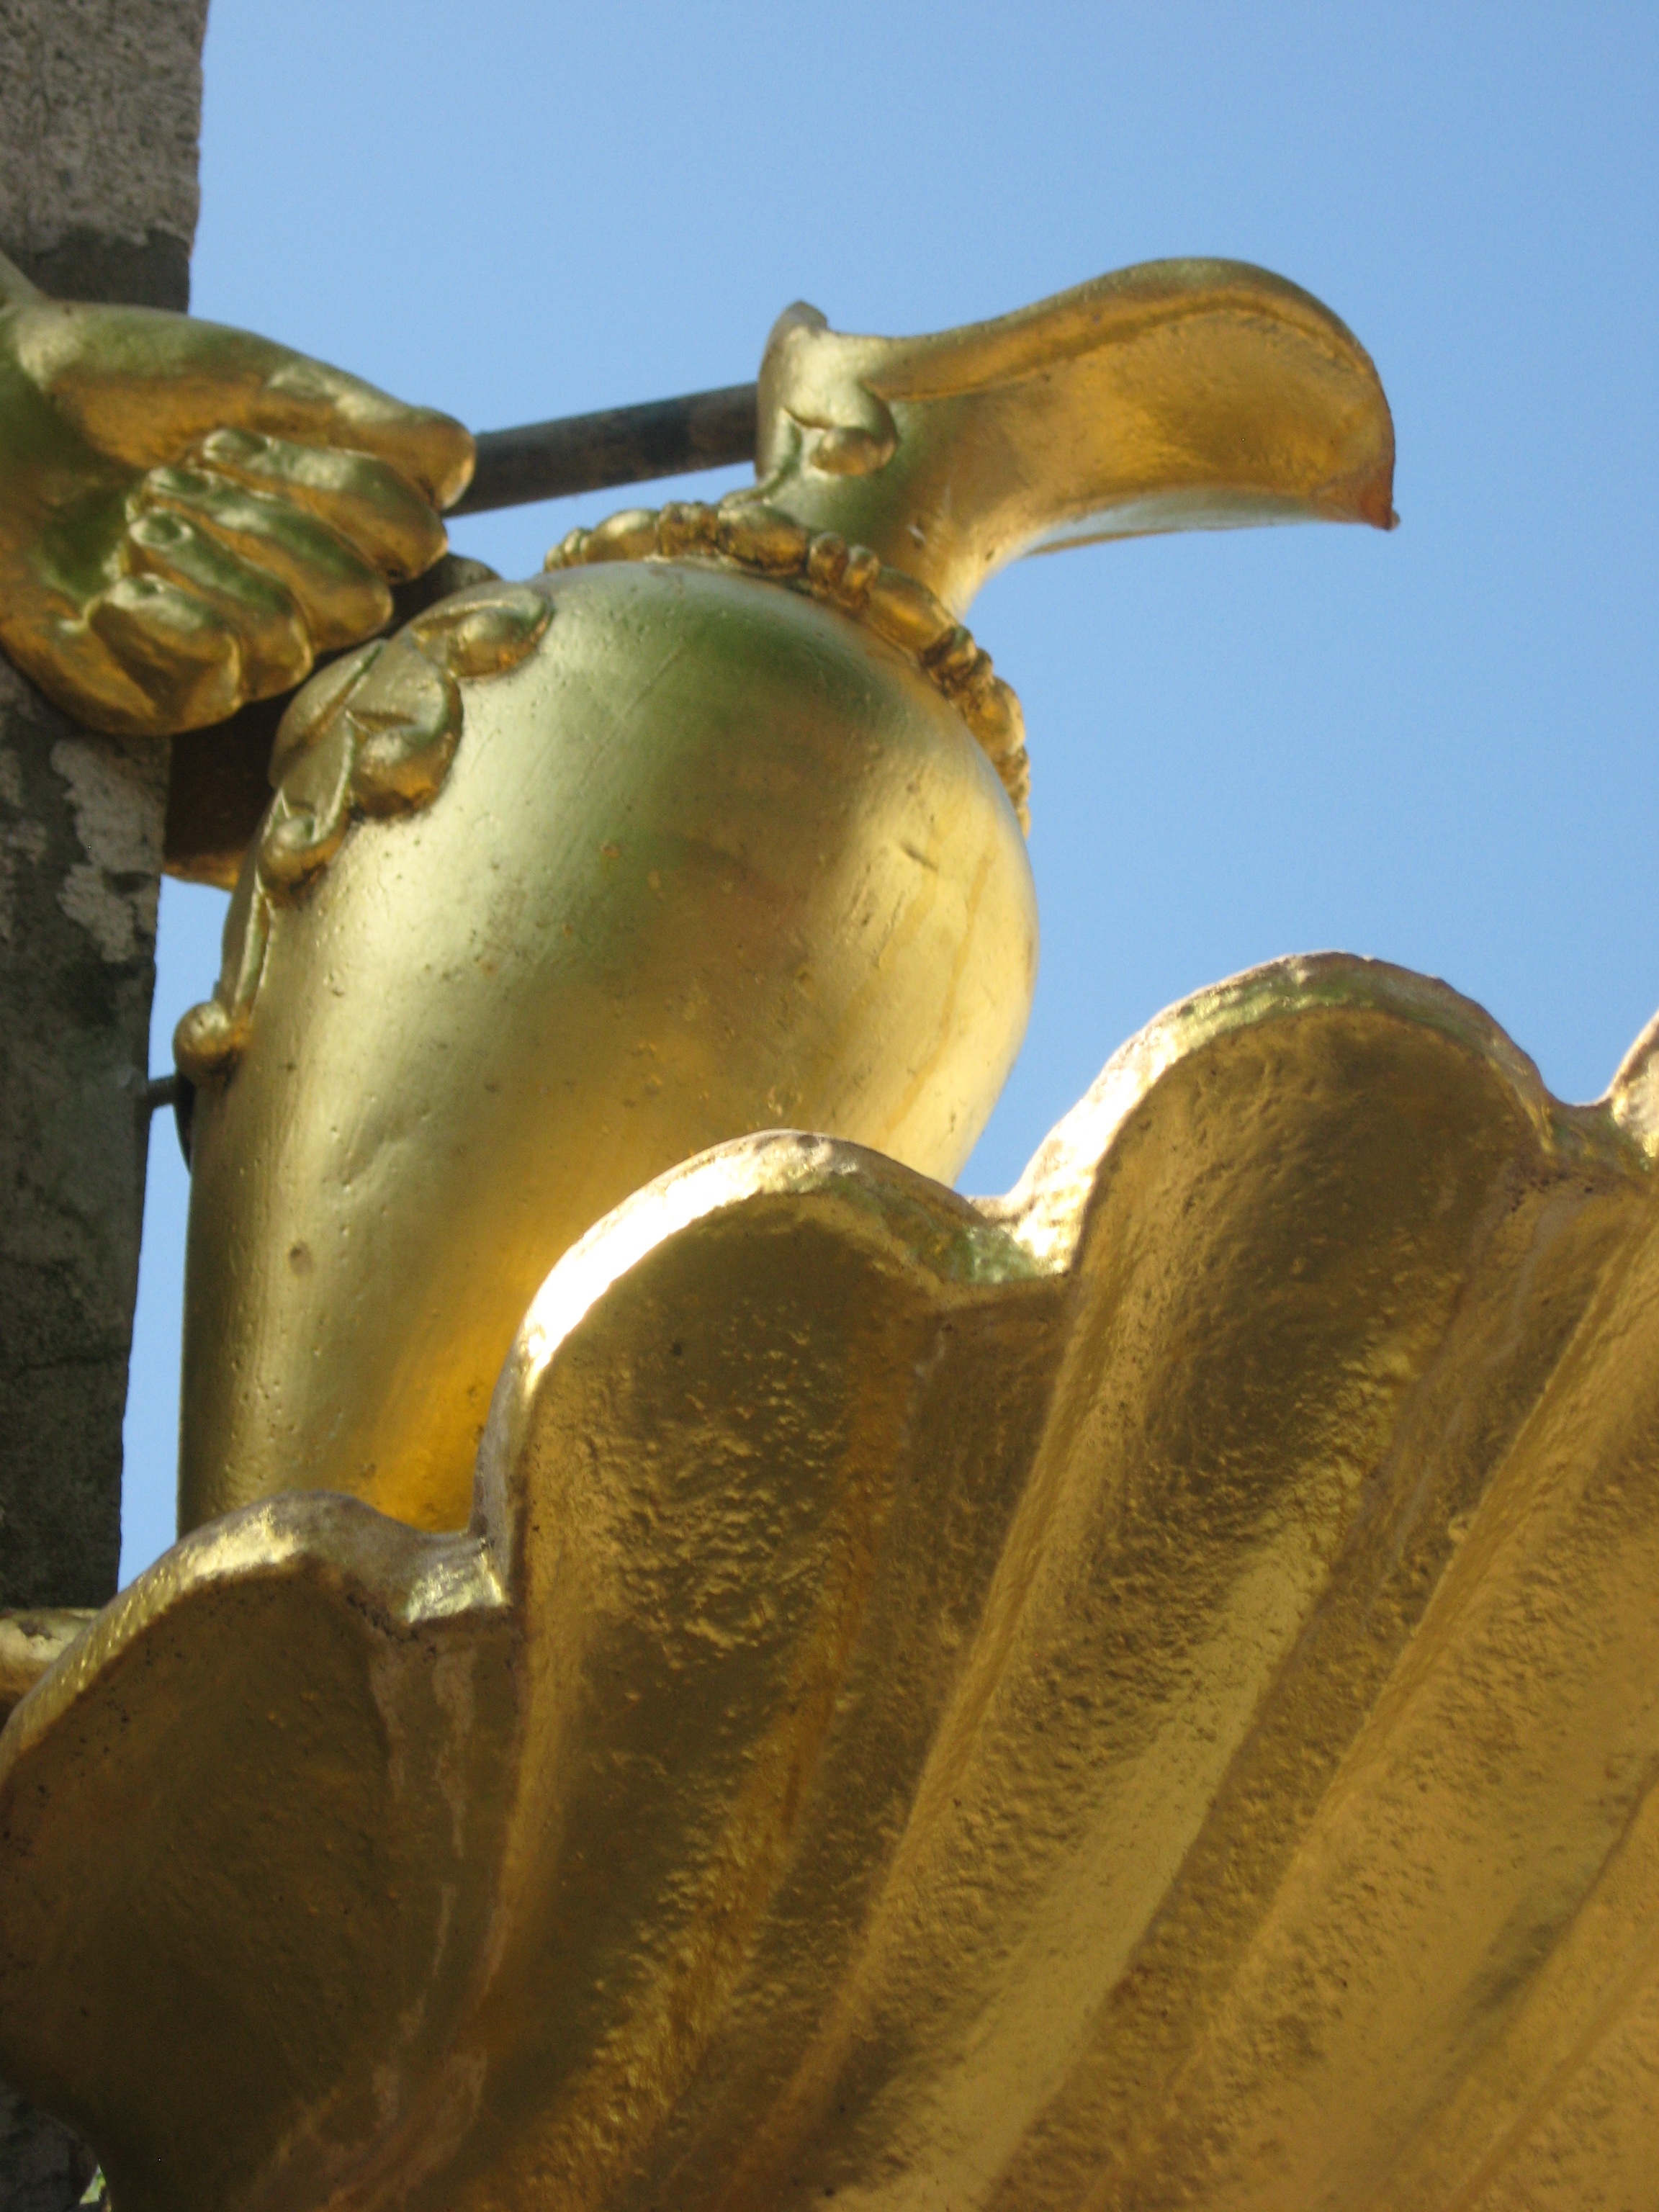
monument, statue, material, sculpture, art, gold, temple, fountain, carving, aachen, ancient history